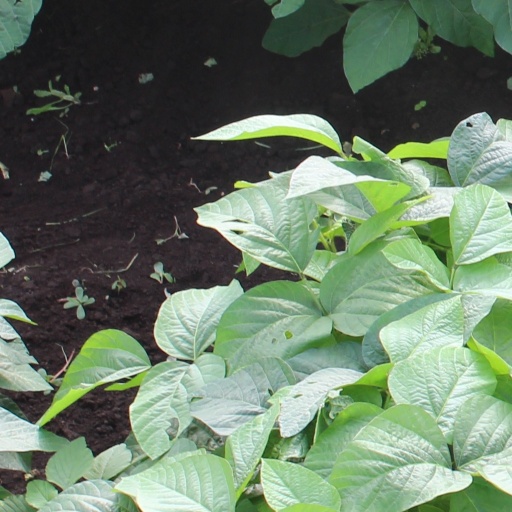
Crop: soybean